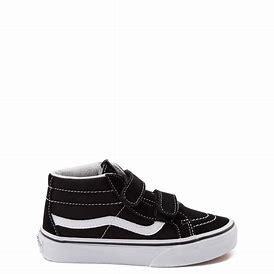
Brand: Vans
Model: SK8 Mid